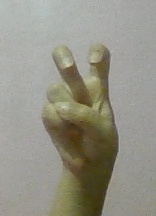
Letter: toot